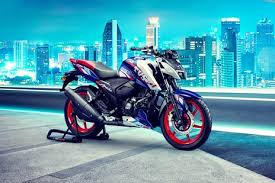
Vehicle type: Motorcycles